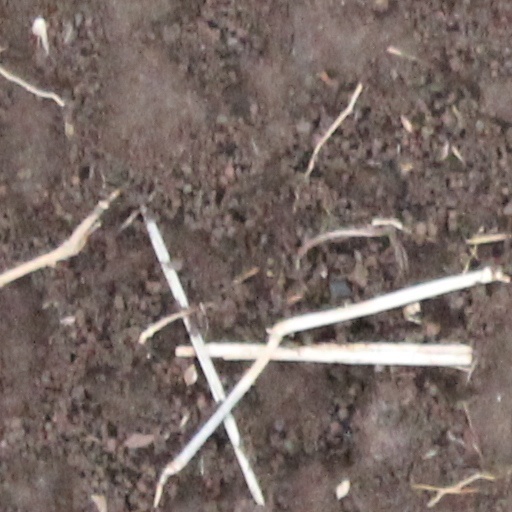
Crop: wheat